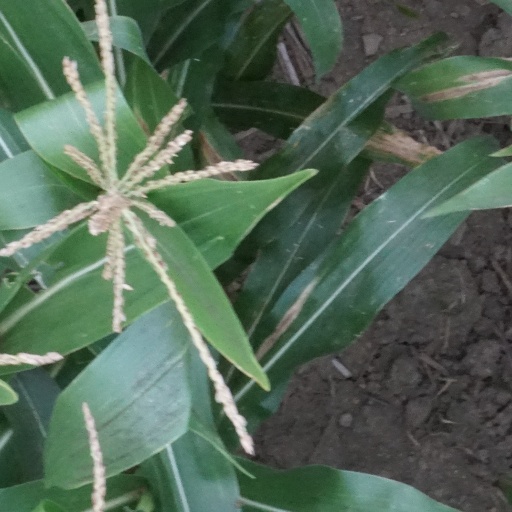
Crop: maize; corn